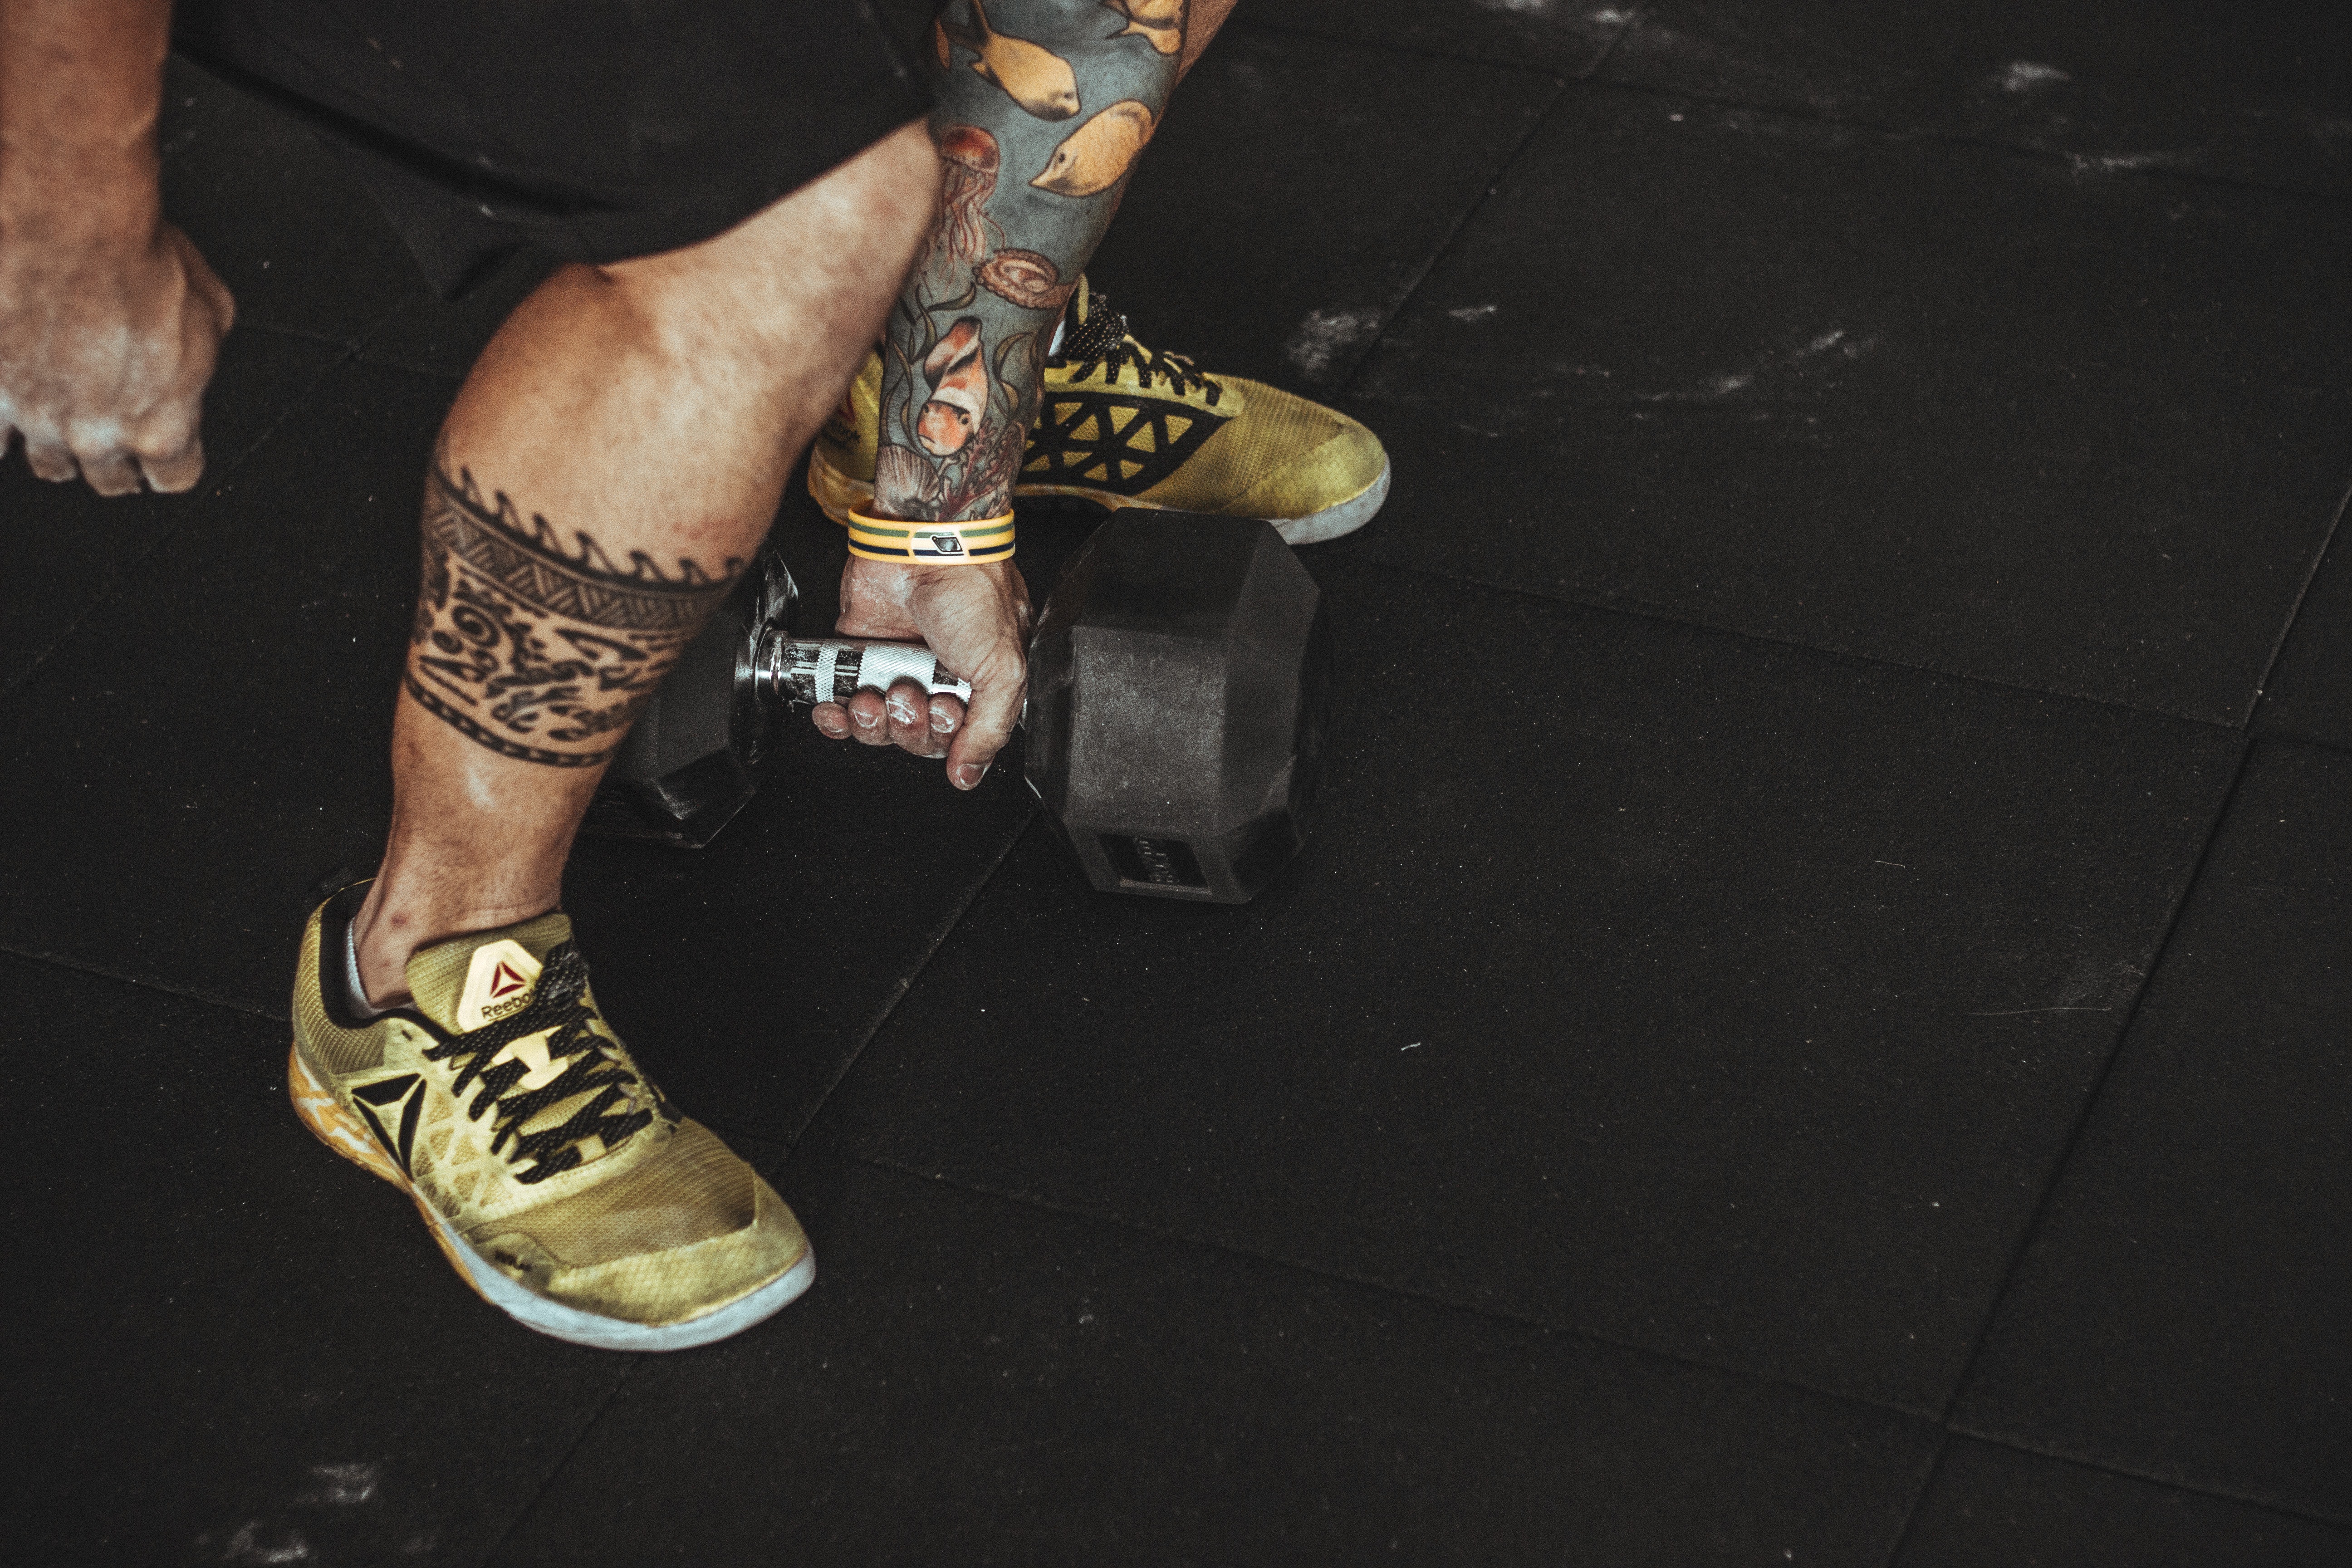
footwear, joint, human leg, ankle, leg, shoe, human body, cool, hand, foot, knee